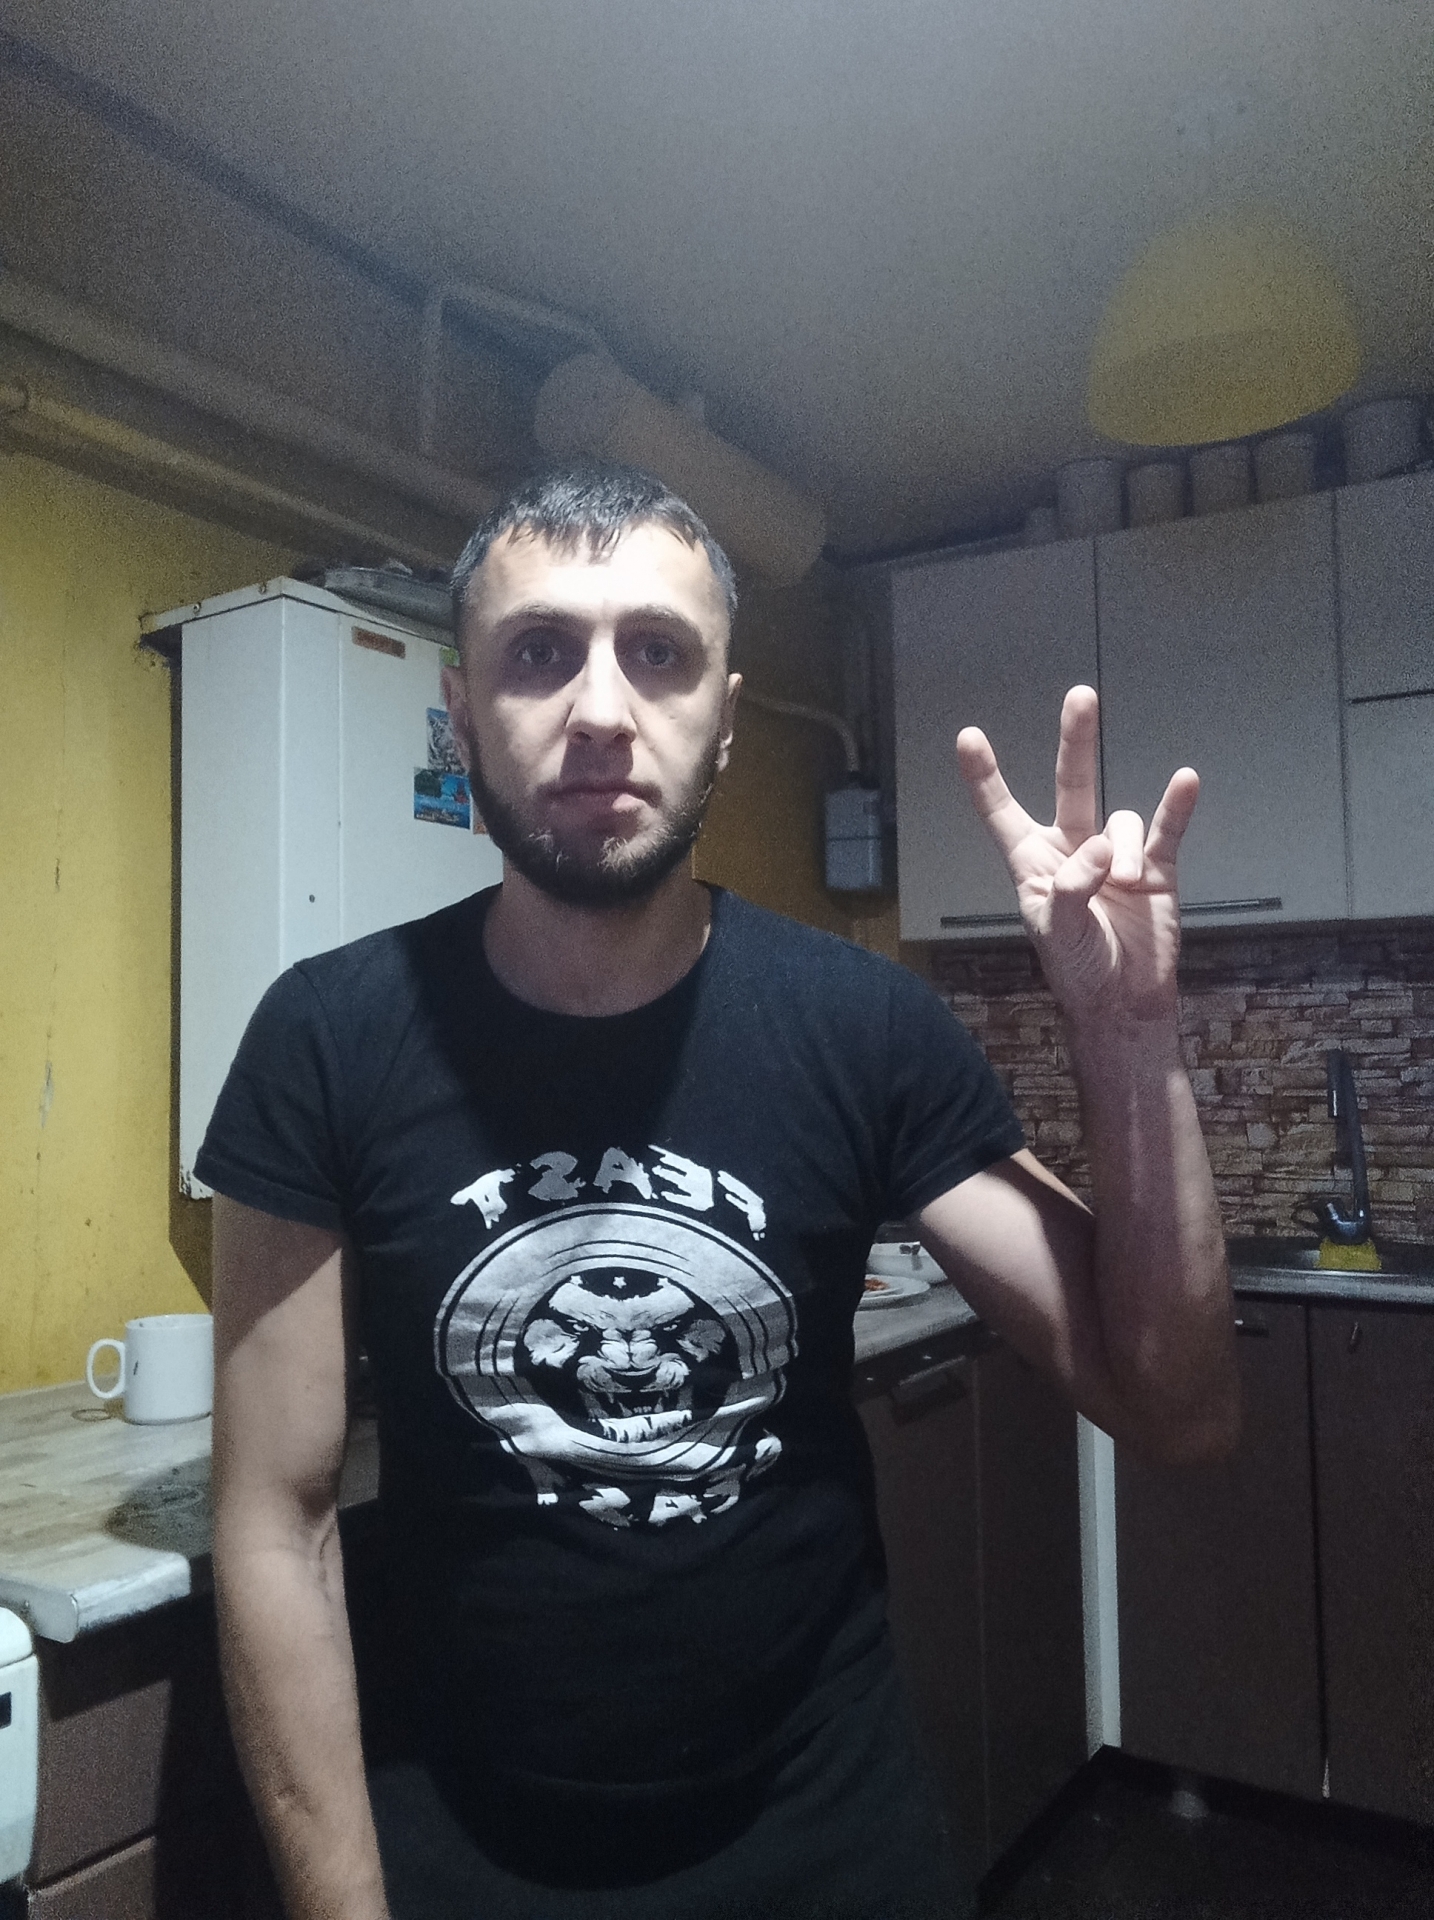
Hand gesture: three3